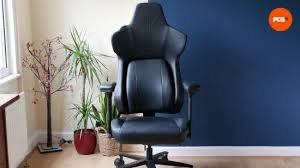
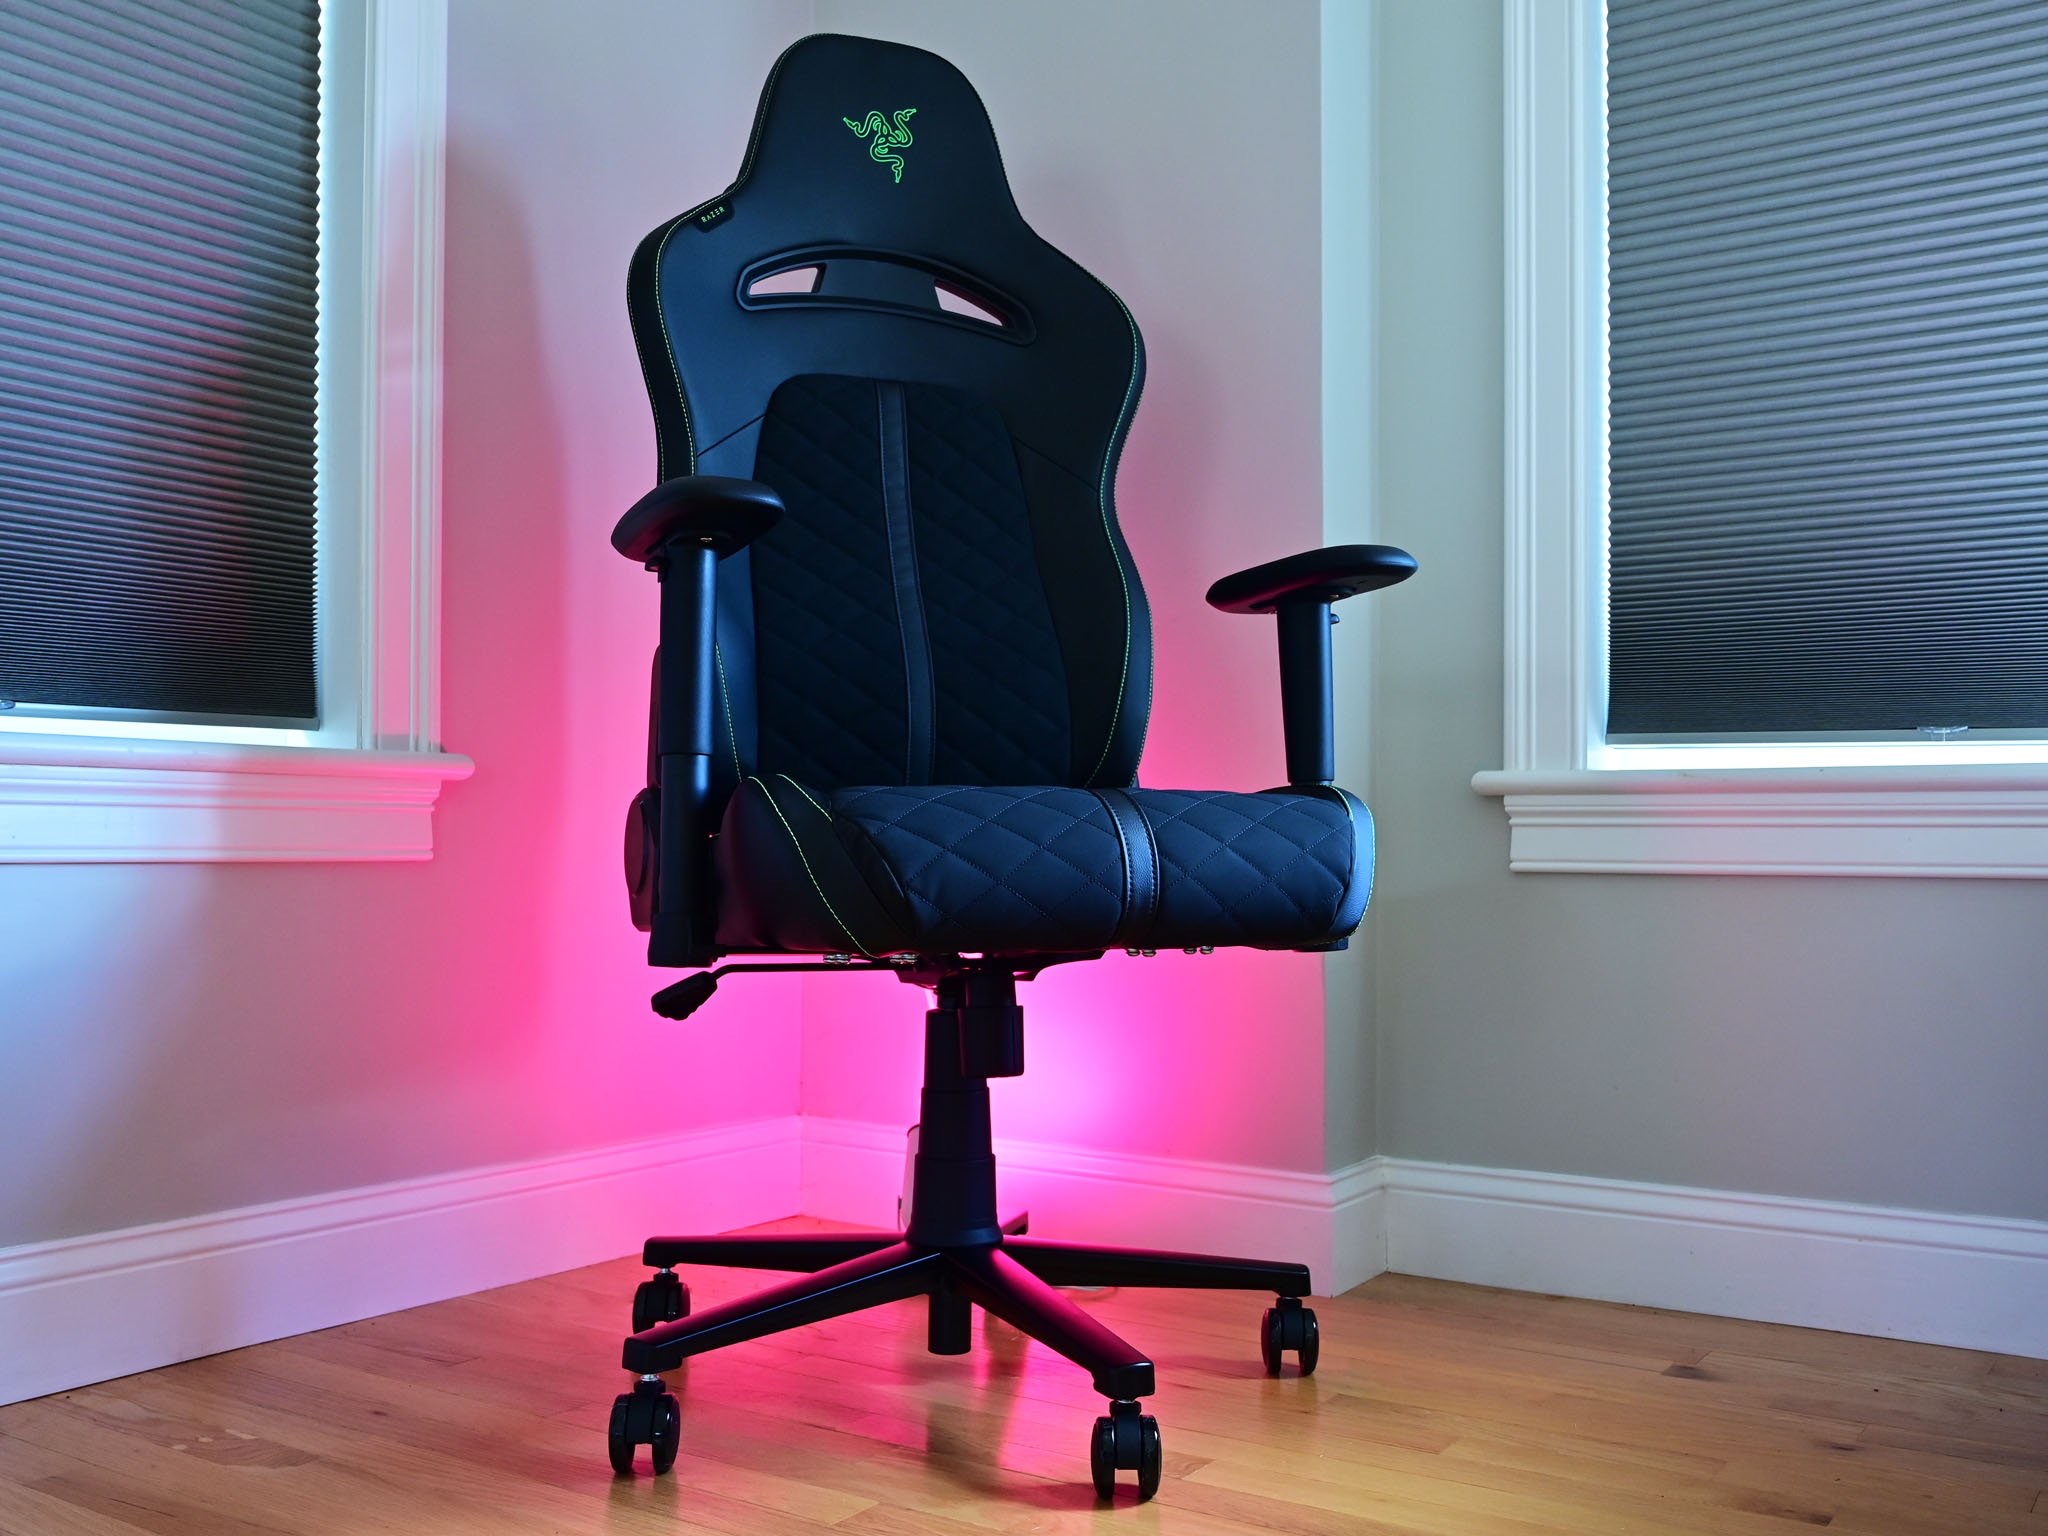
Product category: items_chair
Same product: no